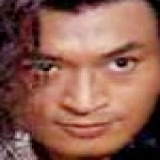
diễn viên Mã Cảnh Đào